Pennoyer v. Neff

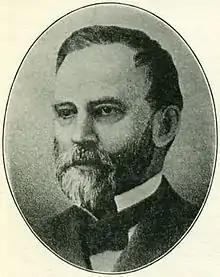
Sylvester Pennoyer, taken more than a decade later while Governor of Oregon.

The case included a colorful cast of characters attempting to build lives on the Oregon frontier. Marcus Neff (born 1826) had arrived in Oregon in 1848 after taking the Oregon Trail by wagon. He became one of the first men to speculate over land in Oregon. Neff sought a land grant under the Donation Law of Oregon, an act of the United States Congress enacted on September 27, 1850. The act provided an incentive for the development of land in the territories of the American West by conveying parcels of land to be used for further development. Single unmarried men, like Neff was at the time, could receive of free land. The law required that requests for land be made by December 1, 1850. Neff appears to have missed the actual deadline to apply, as his application stated December 15, but December had been crossed out and September 15 had been put in its place (a date before the law had been passed). So began the first of numerous frauds that surrounded the case.